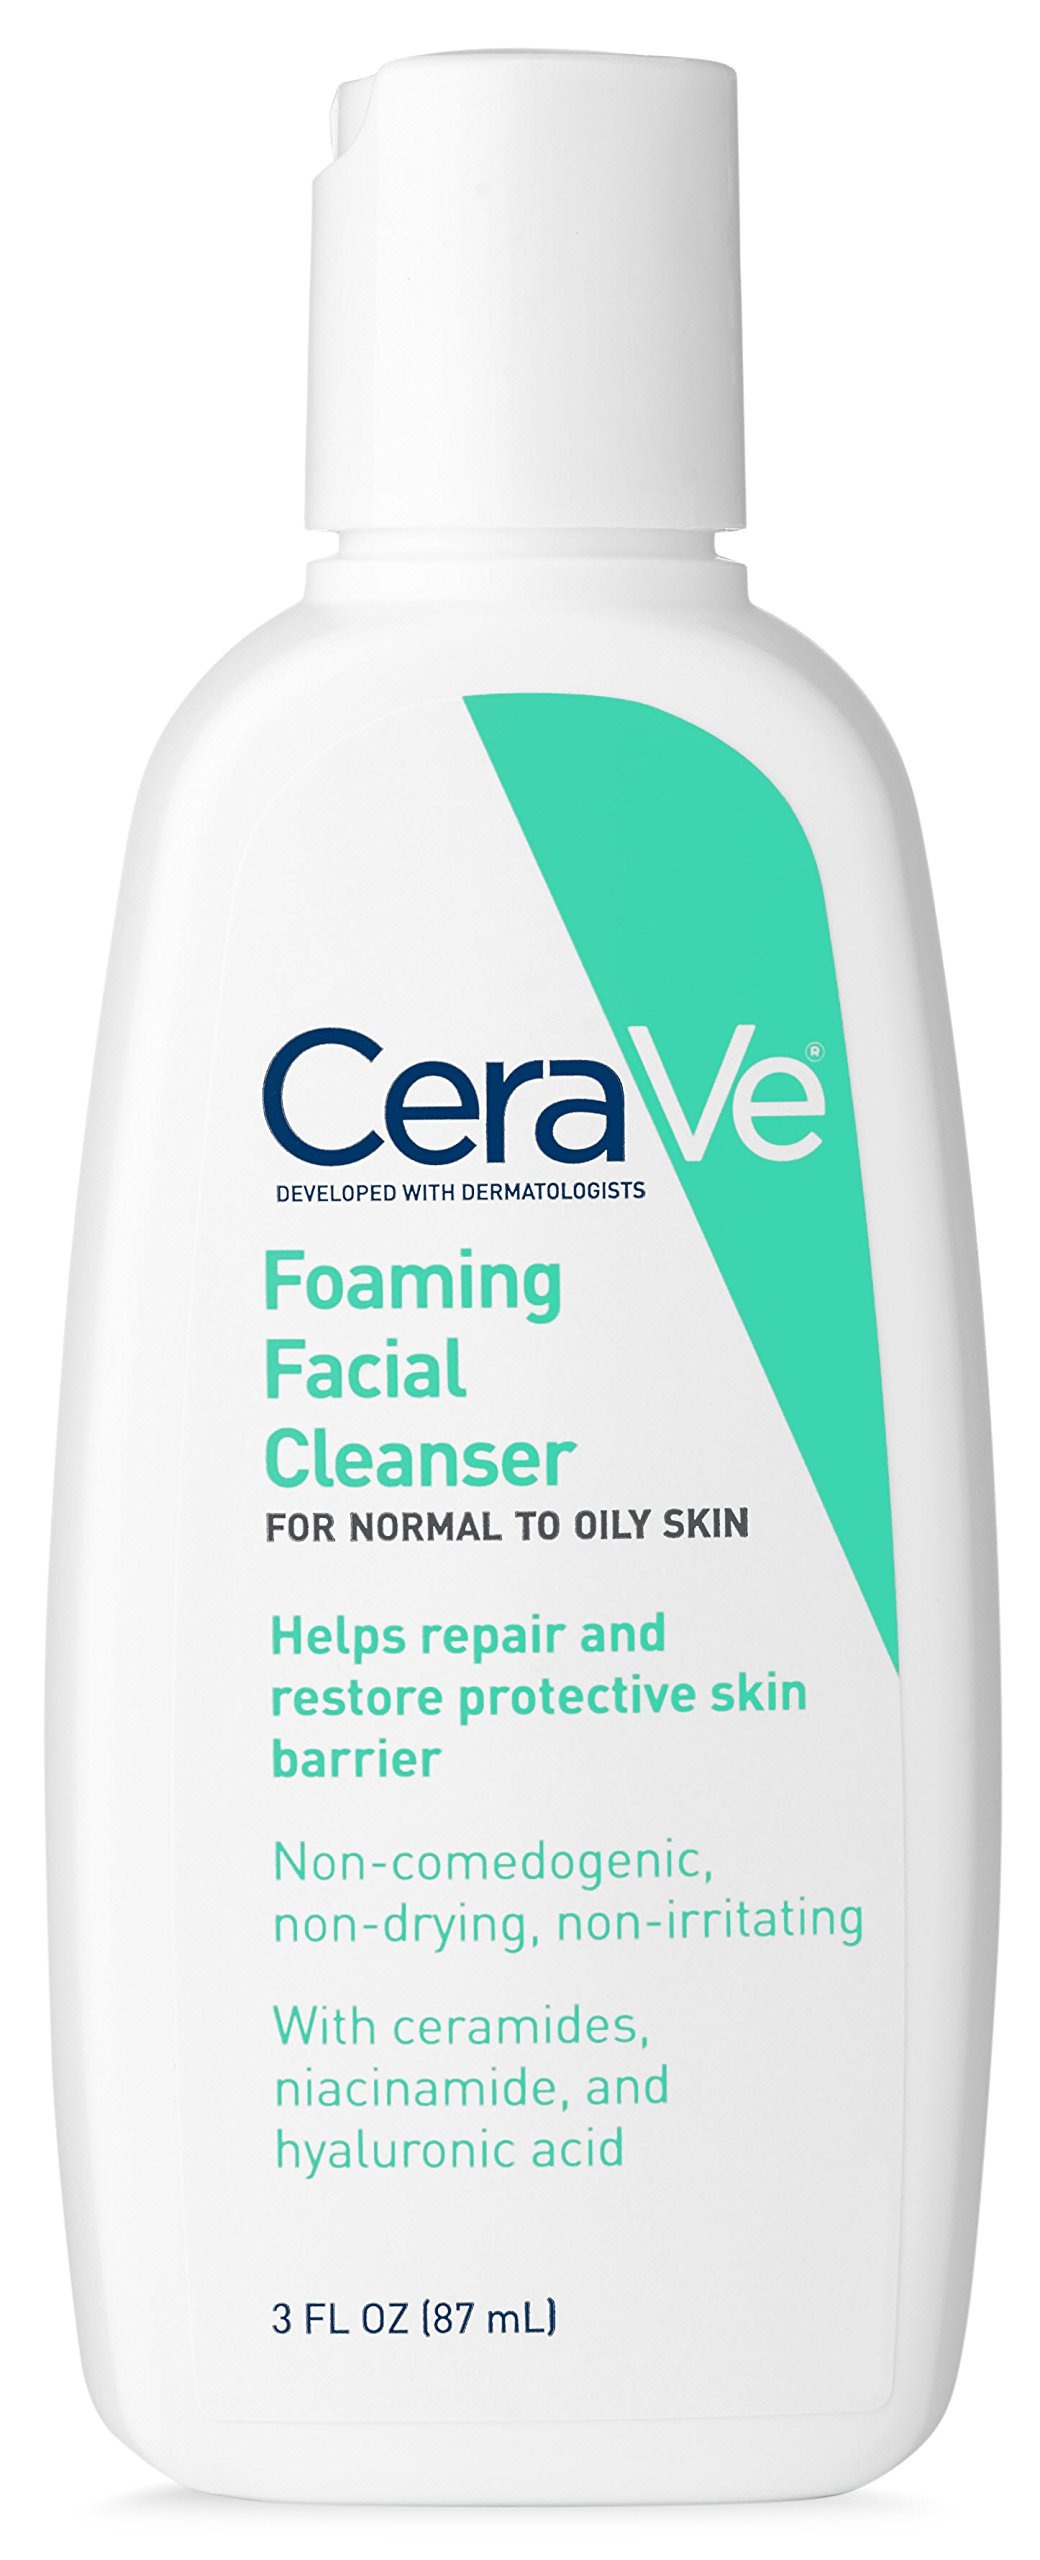
Item Name: CeraVe Foaming Facial Cleanser Travel Size Face Wash, Normal to Oily Skin, 3 Fl Oz
Bullet Point 1: [ ALL OVER CLEANSING ] Suitable for use on the face, body, even hands
Bullet Point 2: [ ESSENTIAL CERAMIDES ] Unique formula with three essential ceramides (1, 3, 6-II) that cleanses and removes oil without disrupting the skincare barrier or leaving the skin feeling stripped of natural moisture
Bullet Point 3: [ MOISTURE-RETAINING INGREDIENTS ] Formulated with hyaluronic acid to help retain skin's natural moisture and niacinamide to help calm skin
Bullet Point 4: [ FOAMY LATHER ] Foaming action gently refreshes
Bullet Point 5: [ GENTLE ON SKIN ] Fragrance free, non-comedogenic, non-drying and non-irritating. This refreshing gel effectively removes excess oil, dirt, and makeup
Value: 3.0
Unit: Fl Oz

Price: 6.99